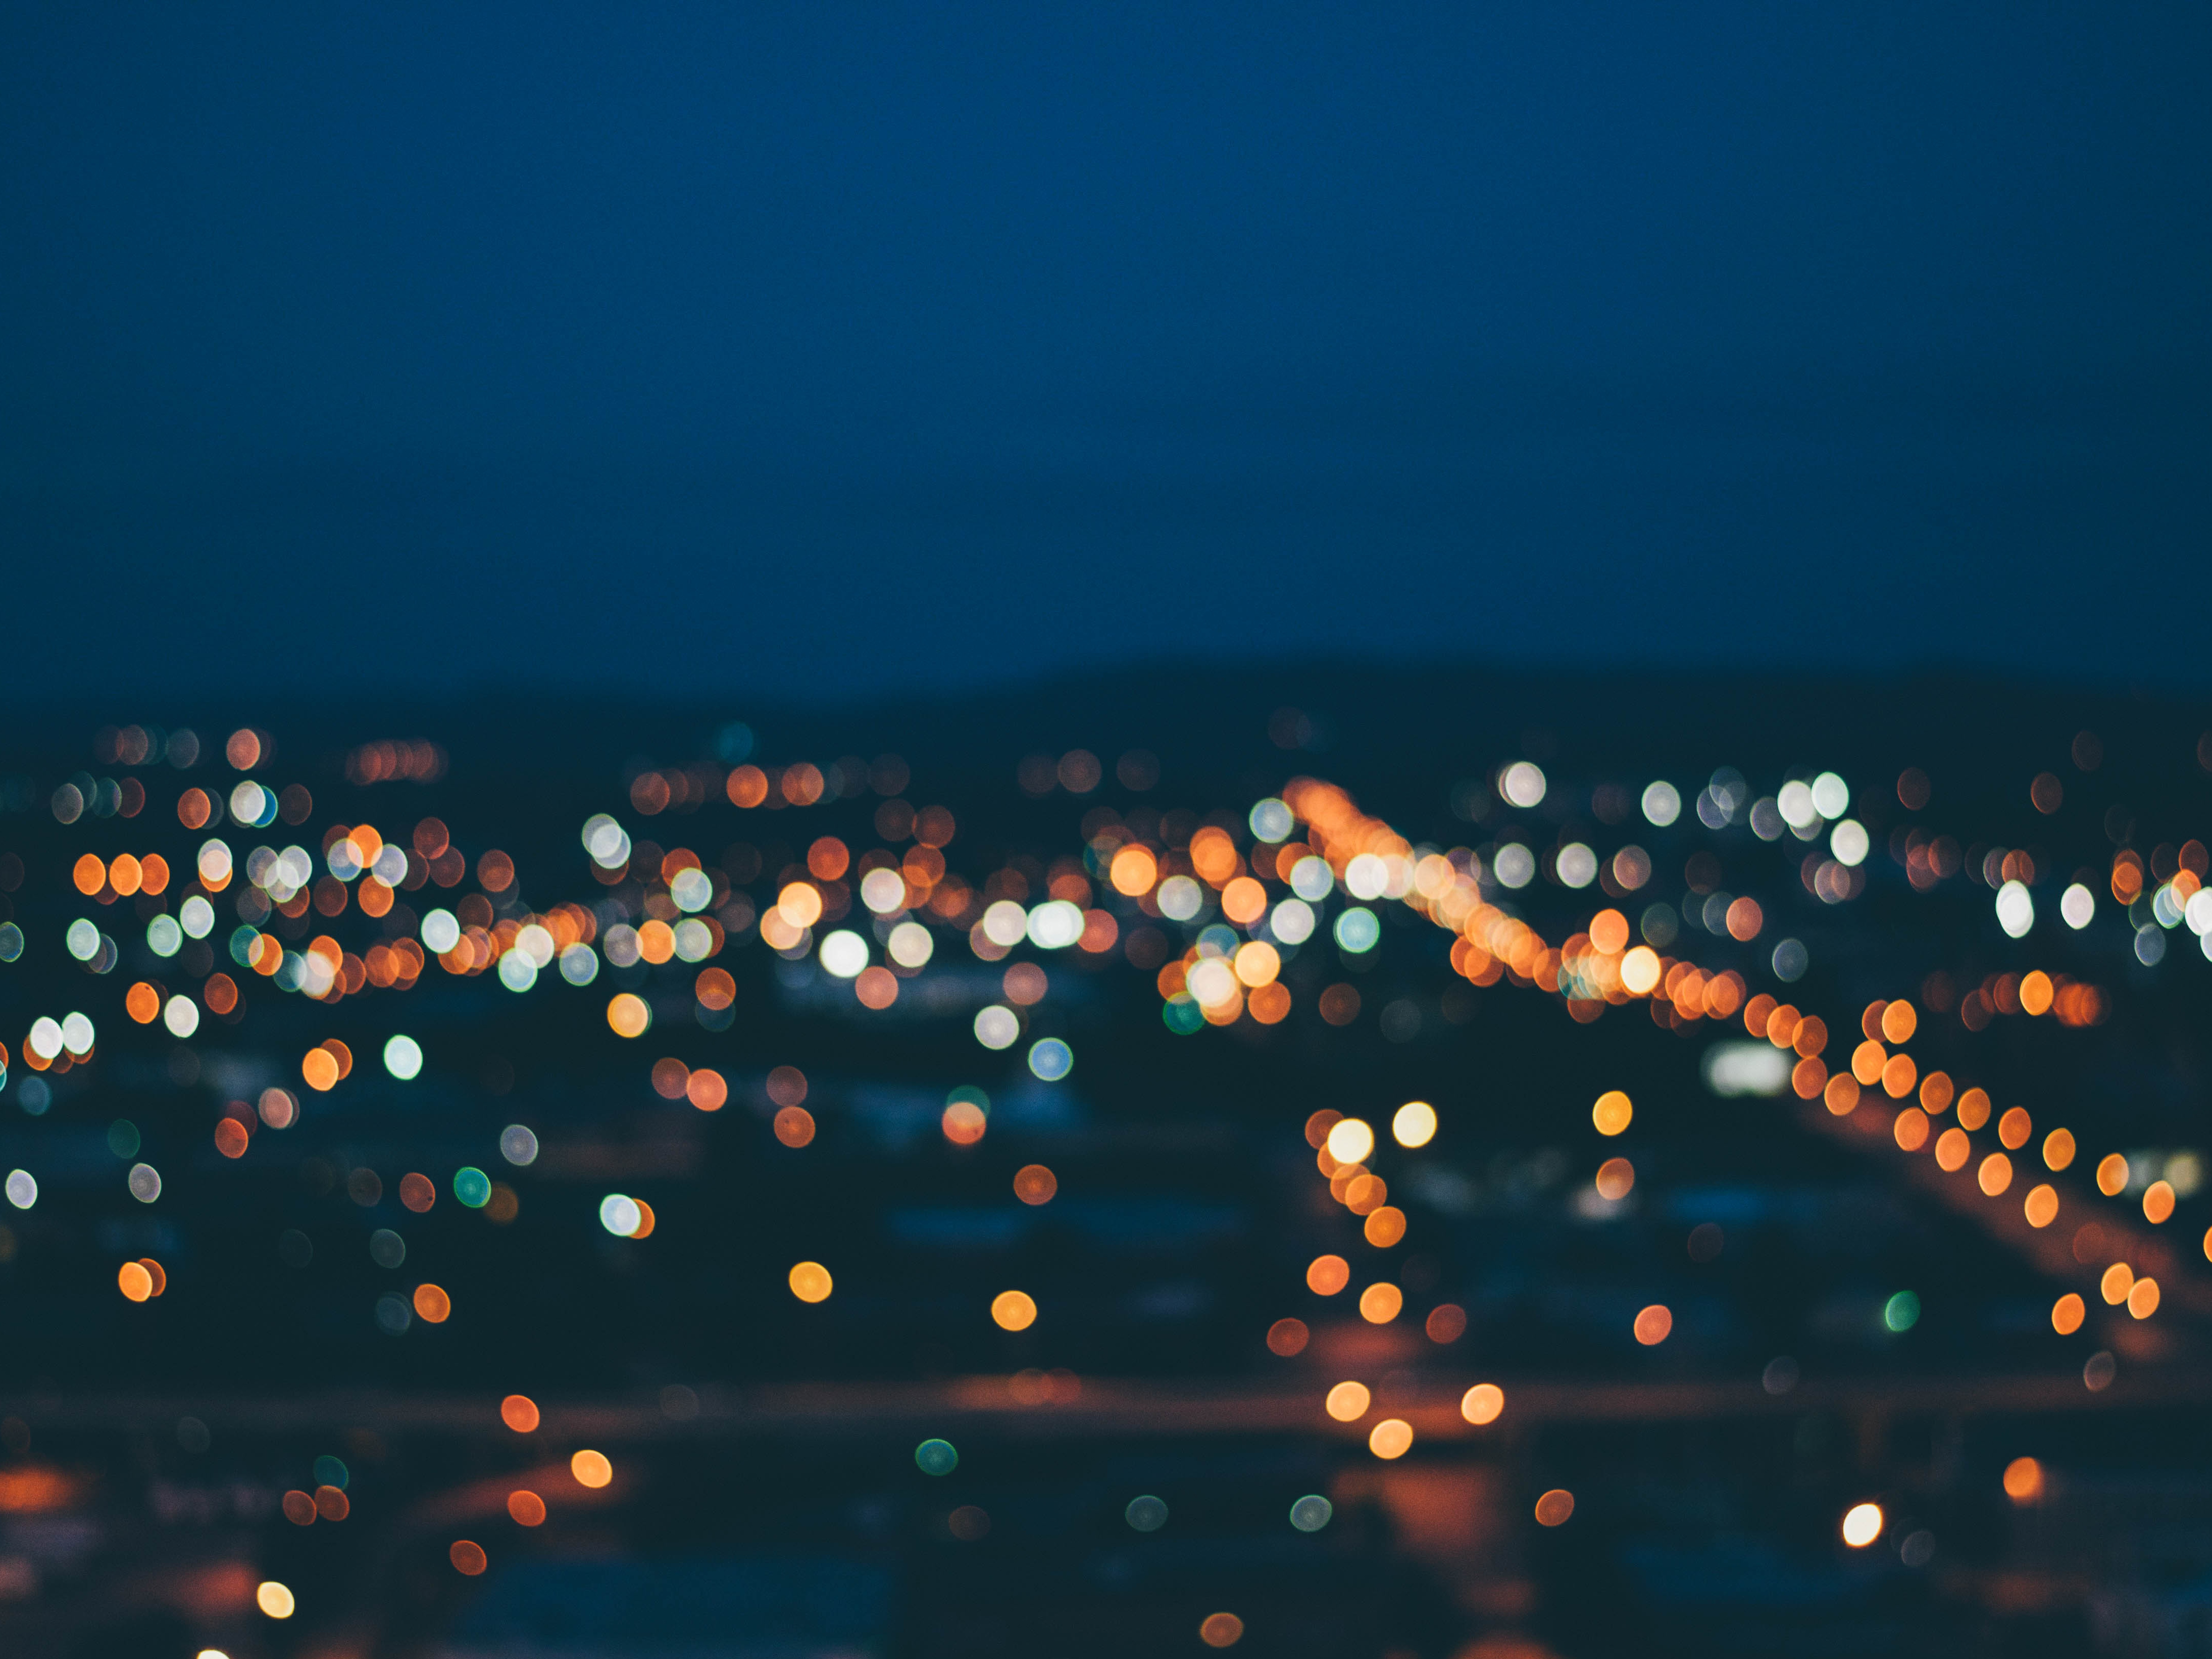
horizon, light, sky, night, sunlight, wave, flower, dusk, evening, reflection, darkness, blue, computer wallpaper